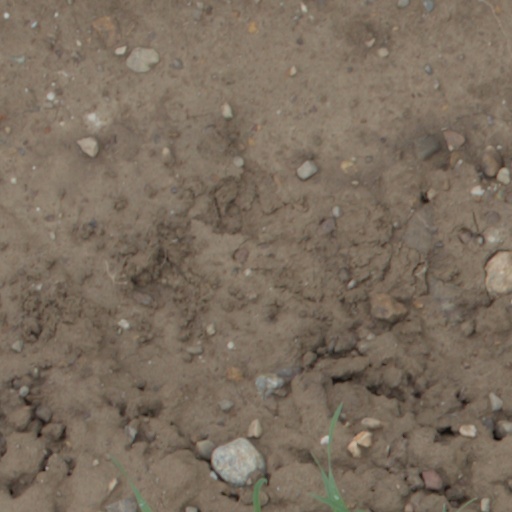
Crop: wheat